My Political Ideas

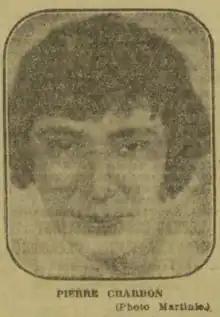
Rachel Legras, nicknamed Pierre Chardon, was the mistress of Charles Maurras and at the origin of "Mes idées politiques".

The preface entitled "La Politique naturelle" is one of the most important texts by Charles Maurras. In this text, the author develops his anthropology against the individualist principles of 1789 : “men are not born free, but entirely dependent on their family and more generally on their society ; they become more or less free thereafter, but always relying on this benevolent natural substrate, which Le Play called "the essential constitution of humanity". In Maurras, individuals are not born equal either apart from the natural gifts of reason, moral sense and the aptitude for freedom. Moreover, Maurras refutes the idea of an opposition between nature and man because society would be the nature of man. Society is supposed to be based on a natural anthropology, starting with heredity, which designates "less the transmission of genes than that of a material (house, land, business) and immaterial (language, customs, principles, values, tastes, heritage memory)". Maurras subscribes to Aristotelian-Thomist realism and thinks that politics must therefore be based on natural law.